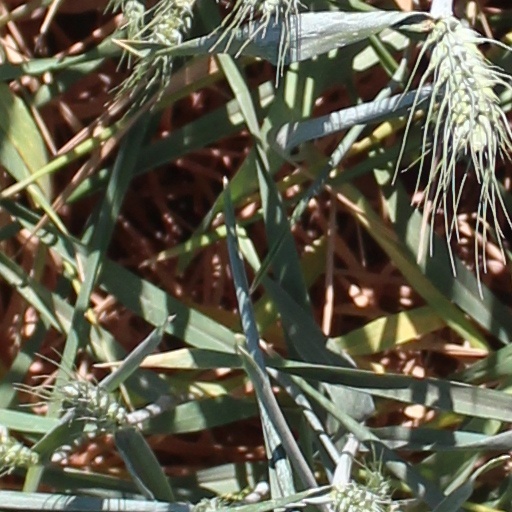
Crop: wheat